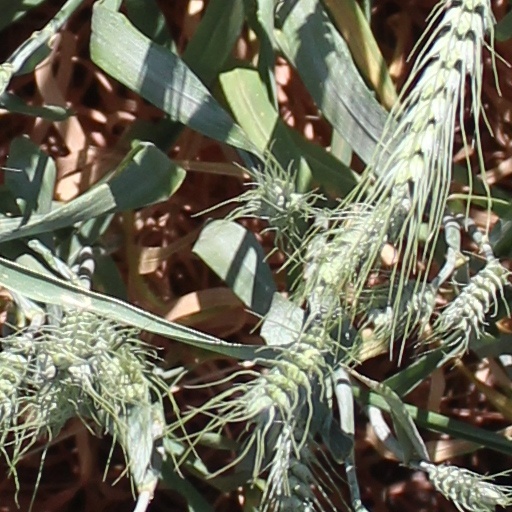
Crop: wheat